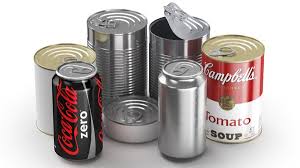
Label: metal